Maj. Henry A. Meetze House

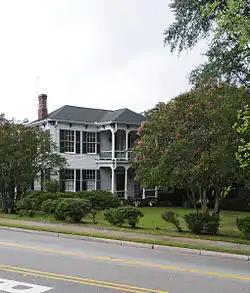
Maj Henry A Meetze House, August 2012

Maj. Henry A. Meetze House is a historic home located near Lexington, Lexington County, South Carolina. It was built about 1855, and consists of a two-story, rectangular main block, with one-story side wings and a rear ell. The vernacular Italianate dwelling features a hipped roof with bracketed eaves, one and two-story porticoes with cast iron decoration, and bay windows. Also on the property is the original wellhouse and several sheds. Henry Meetze (1820-1904) was a prominent attorney, businessman and civic leader in the Lexington area.